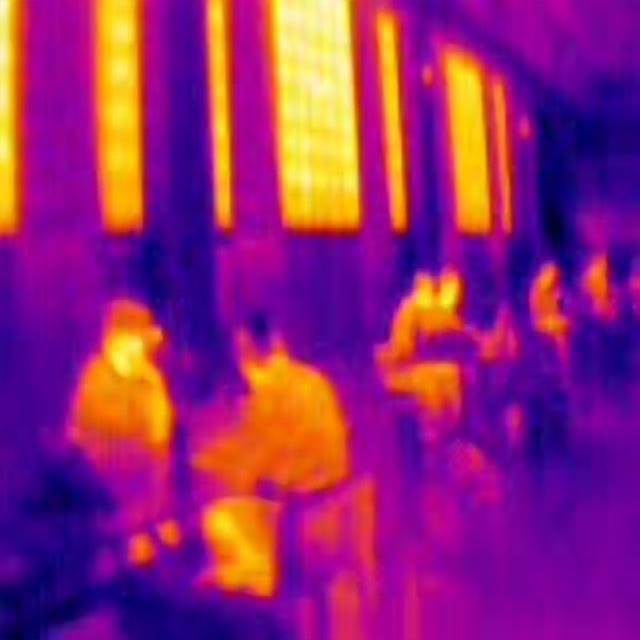
Detected objects:
label: person
label: person
label: person
label: person
label: person
label: person